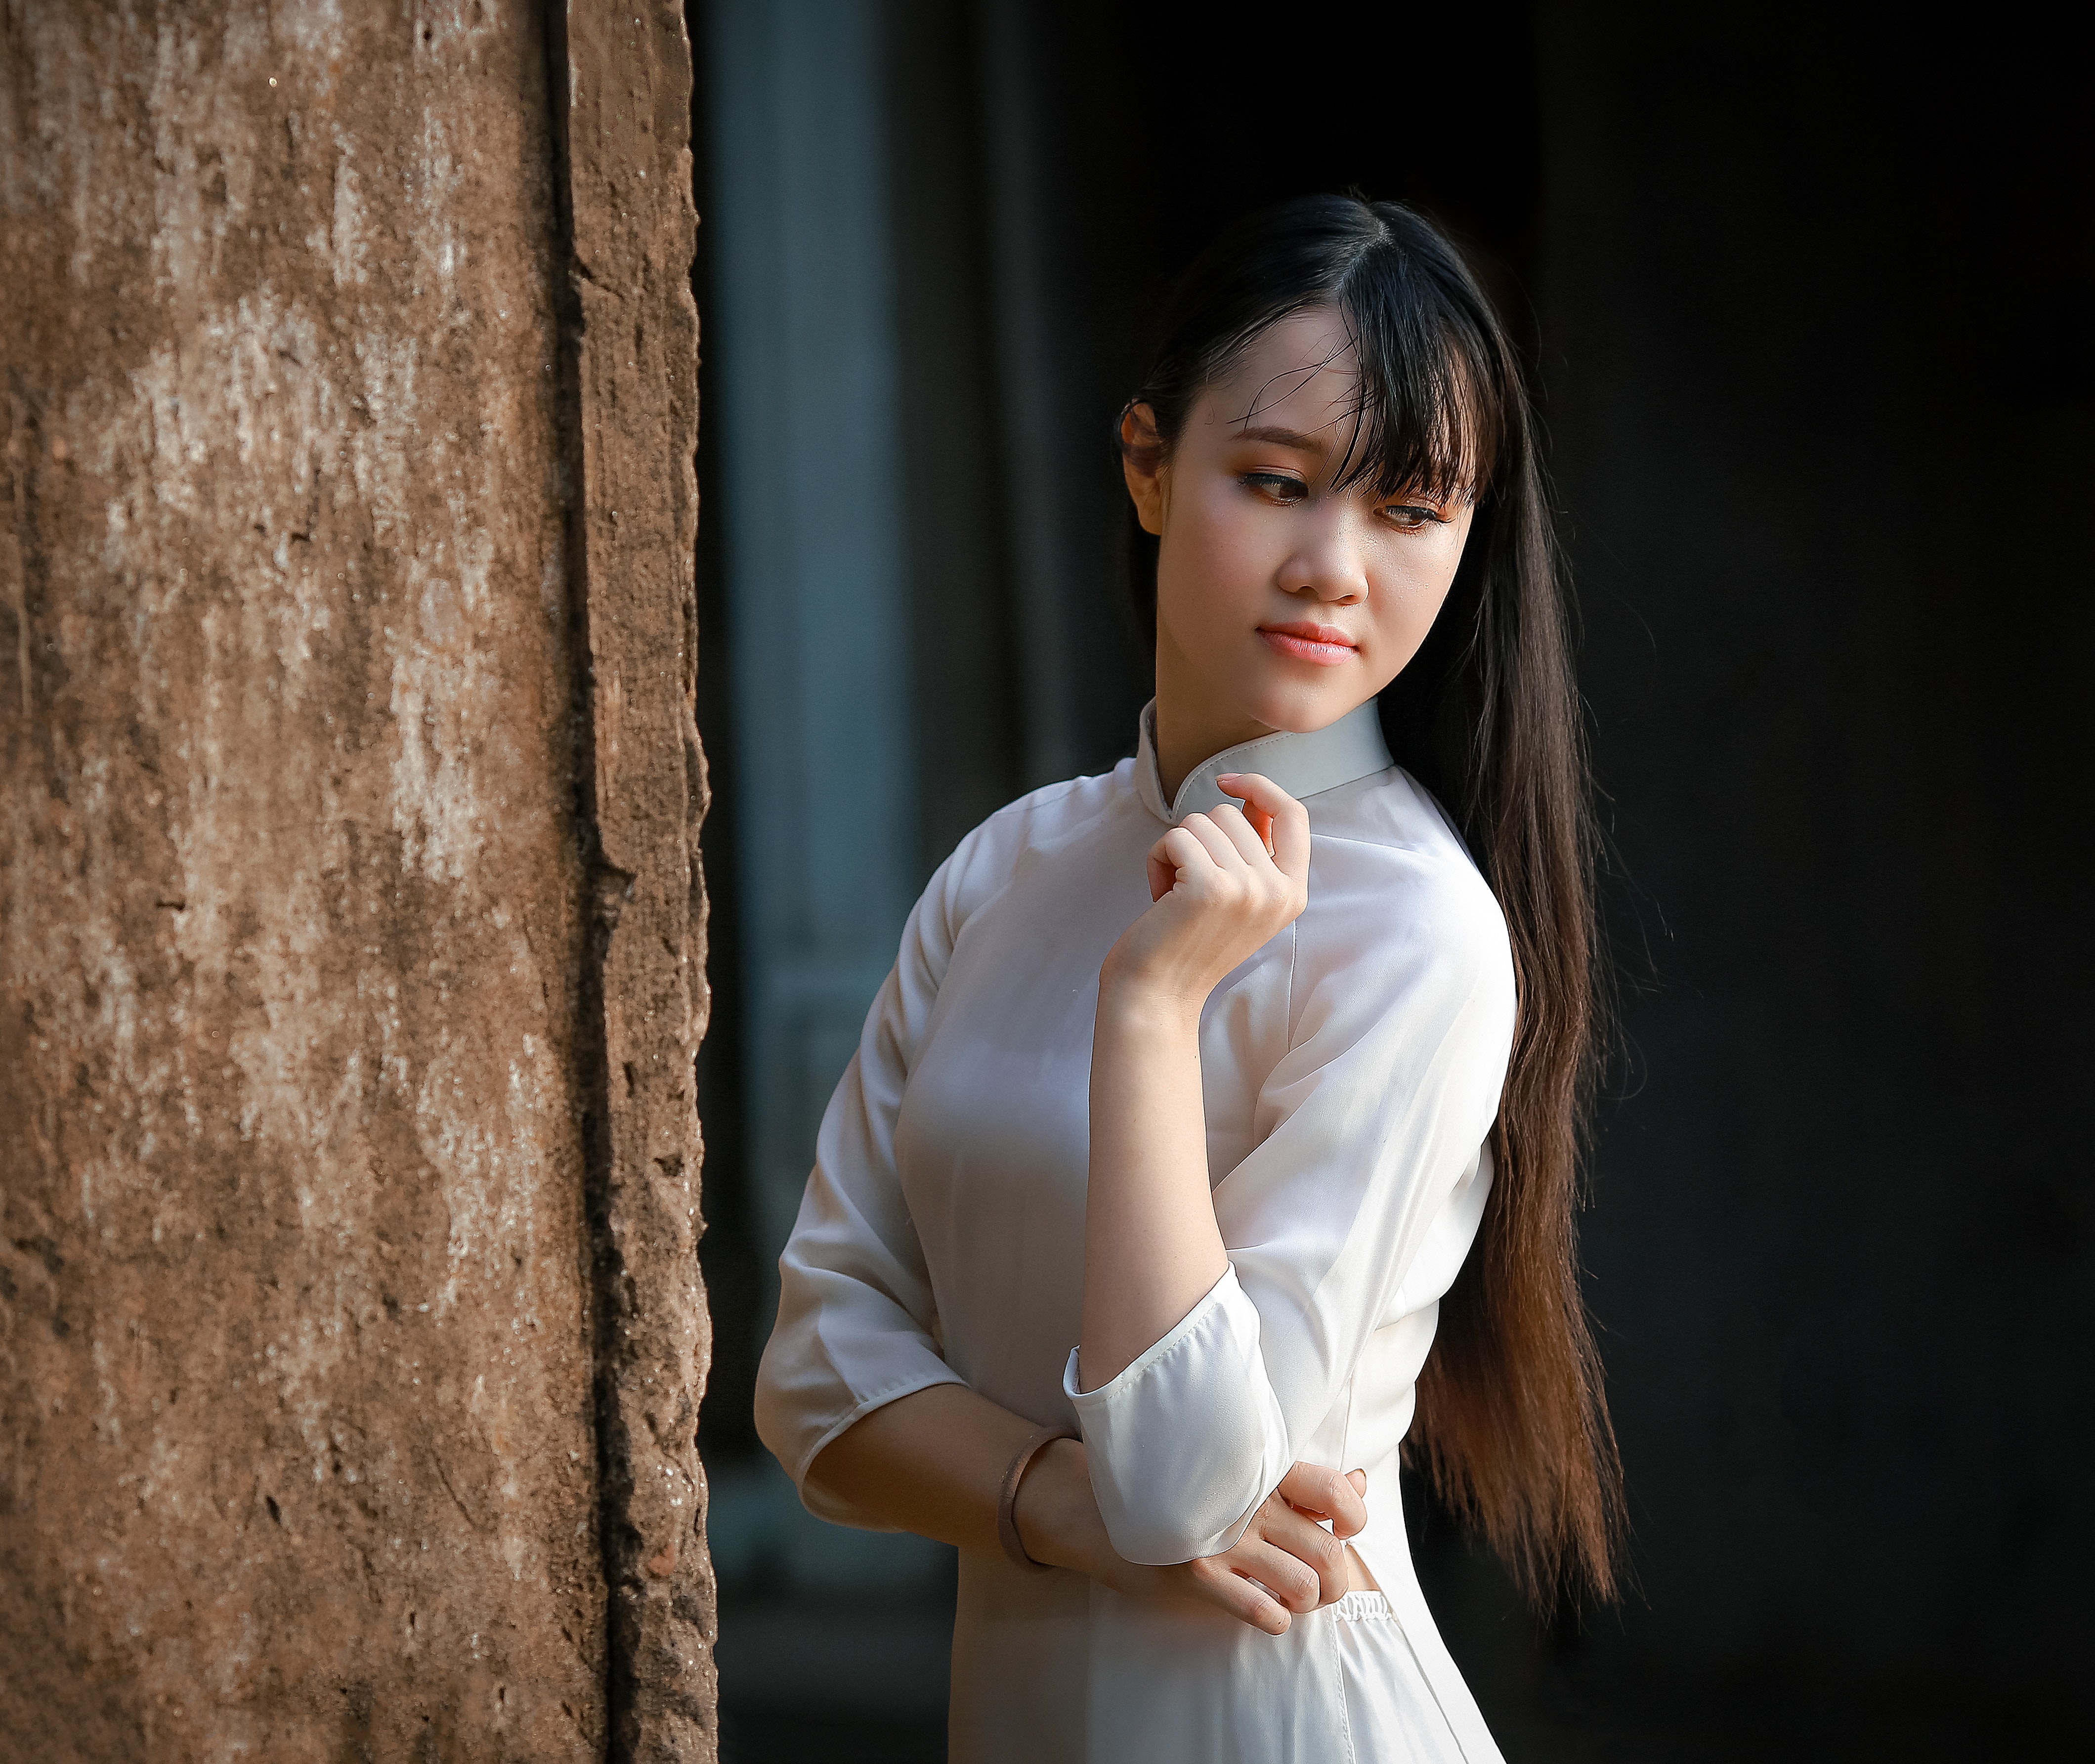
beauty, skin, hairstyle, dress, eye, long hair, lip, photography, flash photography, hand, black hair, tree, brown hair, model, photo shoot, portrait, portrait photography